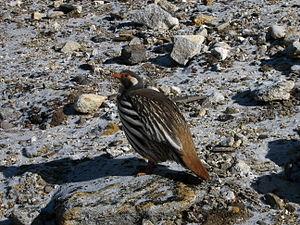
Le Pamir est un massif de haute montagne centré sur l'Est du Tadjikistan avec des prolongements en Afghanistan, en République populaire de Chine et au Kirghizistan. Situé à la jonction entre plusieurs systèmes orographiques d'Asie centrale et du Tibet, il possède trois sommets principaux de plus de 7 000 mètres dont le pic Ismail Samani, généralement considéré comme son point culminant à 7 495 mètres d'altitude, ce qui a valu au massif le qualificatif de « toit du monde ». Son nom s'applique aussi bien à un certain type de vallée glaciaire plus fertile que les montagnes et les plateaux qui les entourent. Ces derniers sont généralement soumis à des conditions climatiques extrêmes, avec des précipitations très faibles et des écarts de températures importants, en particulier dans la moitié orientale désertique du massif. Toutefois, le Pamir est l'une des régions qui abritent le plus de glaciers en dehors des pôles, dont le glacier Fedtchenko avec 77 kilomètres de long. Ceci lui permet d'être parcouru par un grand nombre de rivières appartenant aux bassins de l'Amou-Daria à l'ouest et du Tarim à l'est, et de contenir des centaines de lacs.